Ross's turaco

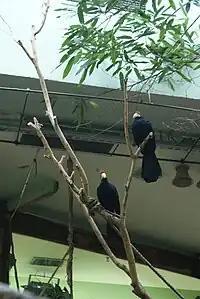
A pair in Tropicarium-Oceanarium, Budapest.

Ross's turaco form monogamous breeding pairs that share incubation and feeding duties. They lay 2 to 3 eggs which hatch after roughly 25 days. They then spend another 4 to 7 weeks nesting with their parents before they fledge. Strangely, they become mostly independent before they can fly, opting to climb about in the canopy of the forest. They reach sexual maturity after one year of age and remain near their parents in extended family flocks of up to thirty individuals. Flock members often assist in raising other flock members' chicks, especially when the female is a first time mother. These birds are known to become more territorial around brooding season, especially with predatory or unfamiliar birds.